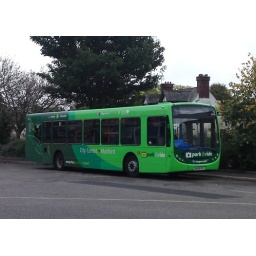
Stagecoach South West ADL/M.A.N. Enviro 300 for green park &amp;amp; ride route in Exeter bus station lower level.